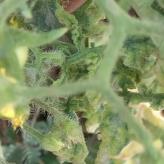
Crop: Tomato
Condition: virosis-d